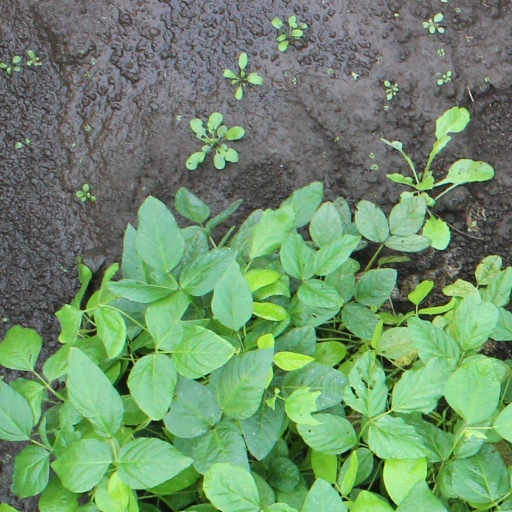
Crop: soybean